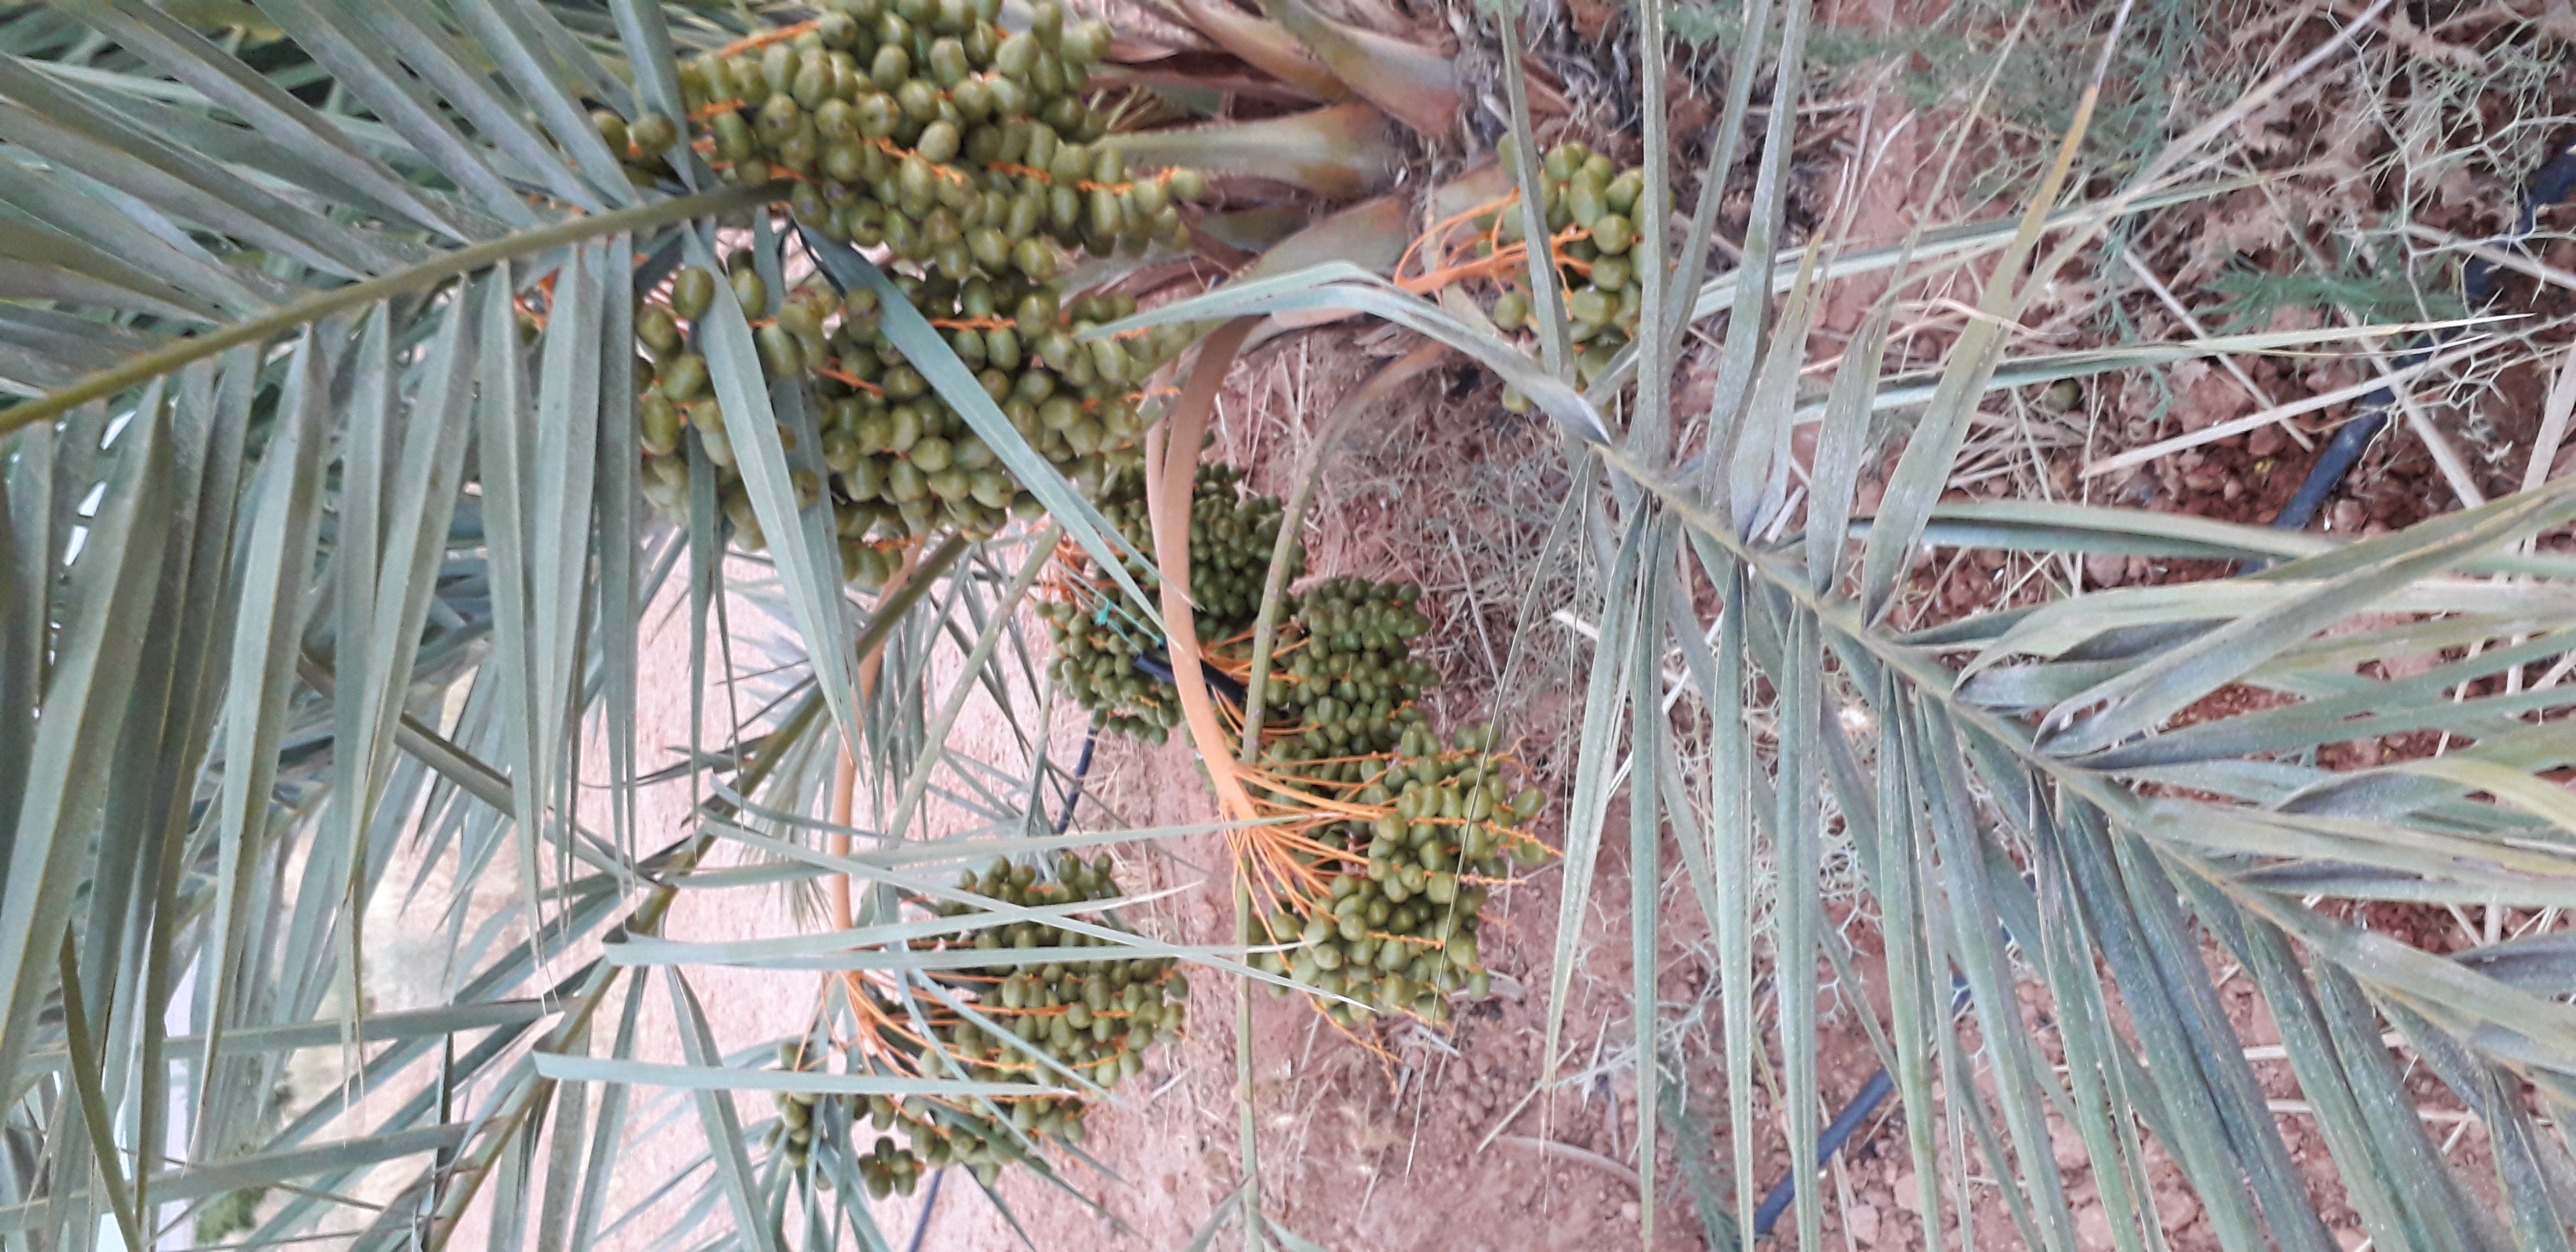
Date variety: Boufagous